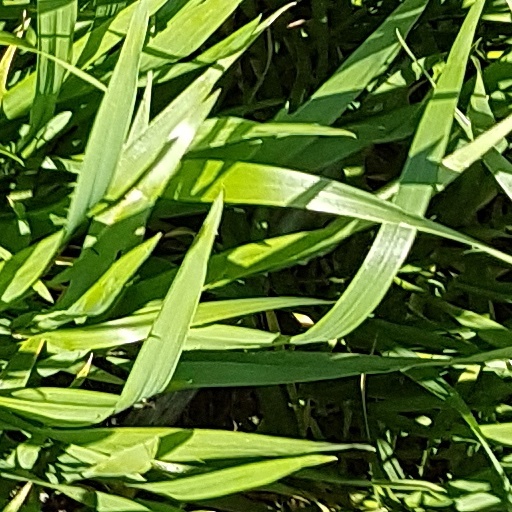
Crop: wheat